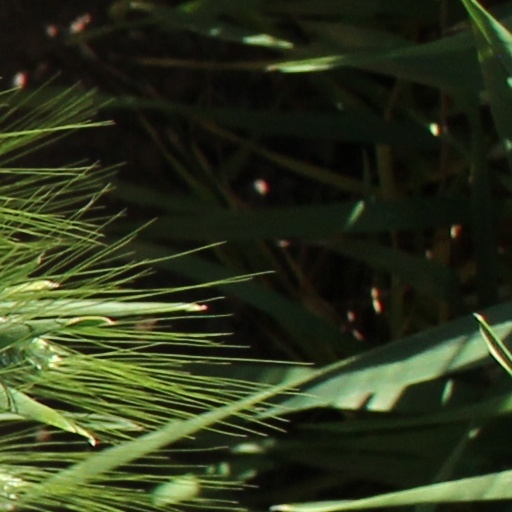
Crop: wheat